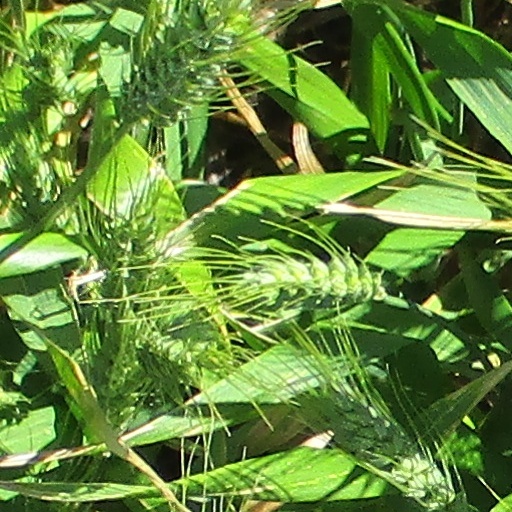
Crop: wheat